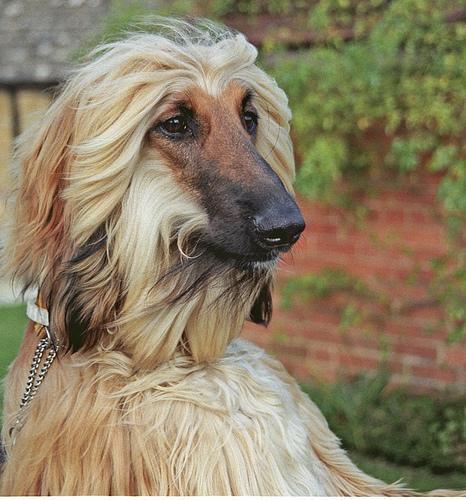
Afghan_hound